Mountifort Conner

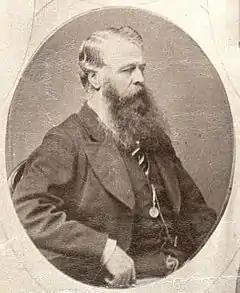
Mountifort Longfield Conner

He was the youngest son of Daniel Conner (1798–1880) and his wife Elizabeth, née Longfield (daughter of Rev. Mountifort Longfield), of Ballineen, County Cork, Ireland.